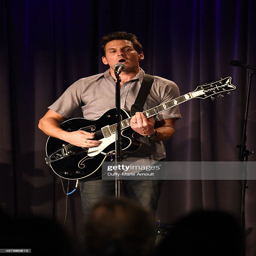
artist perform at spotlight : artist .